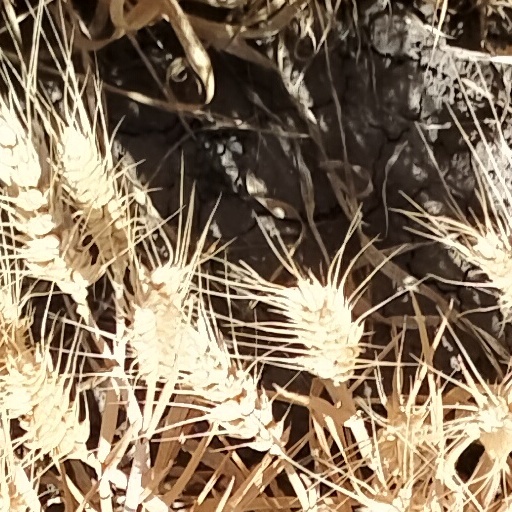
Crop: wheat